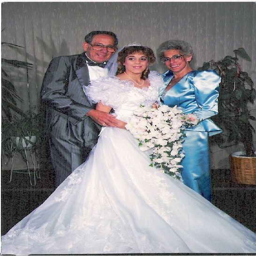
27 of80s weddings you 'll ever see